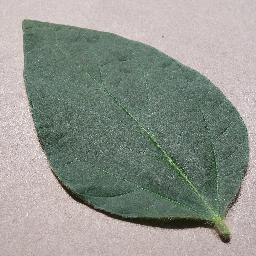
Label: Soybean___healthy